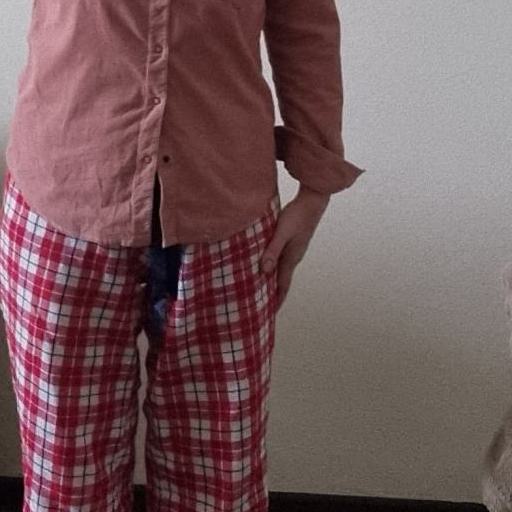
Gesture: no_gesture